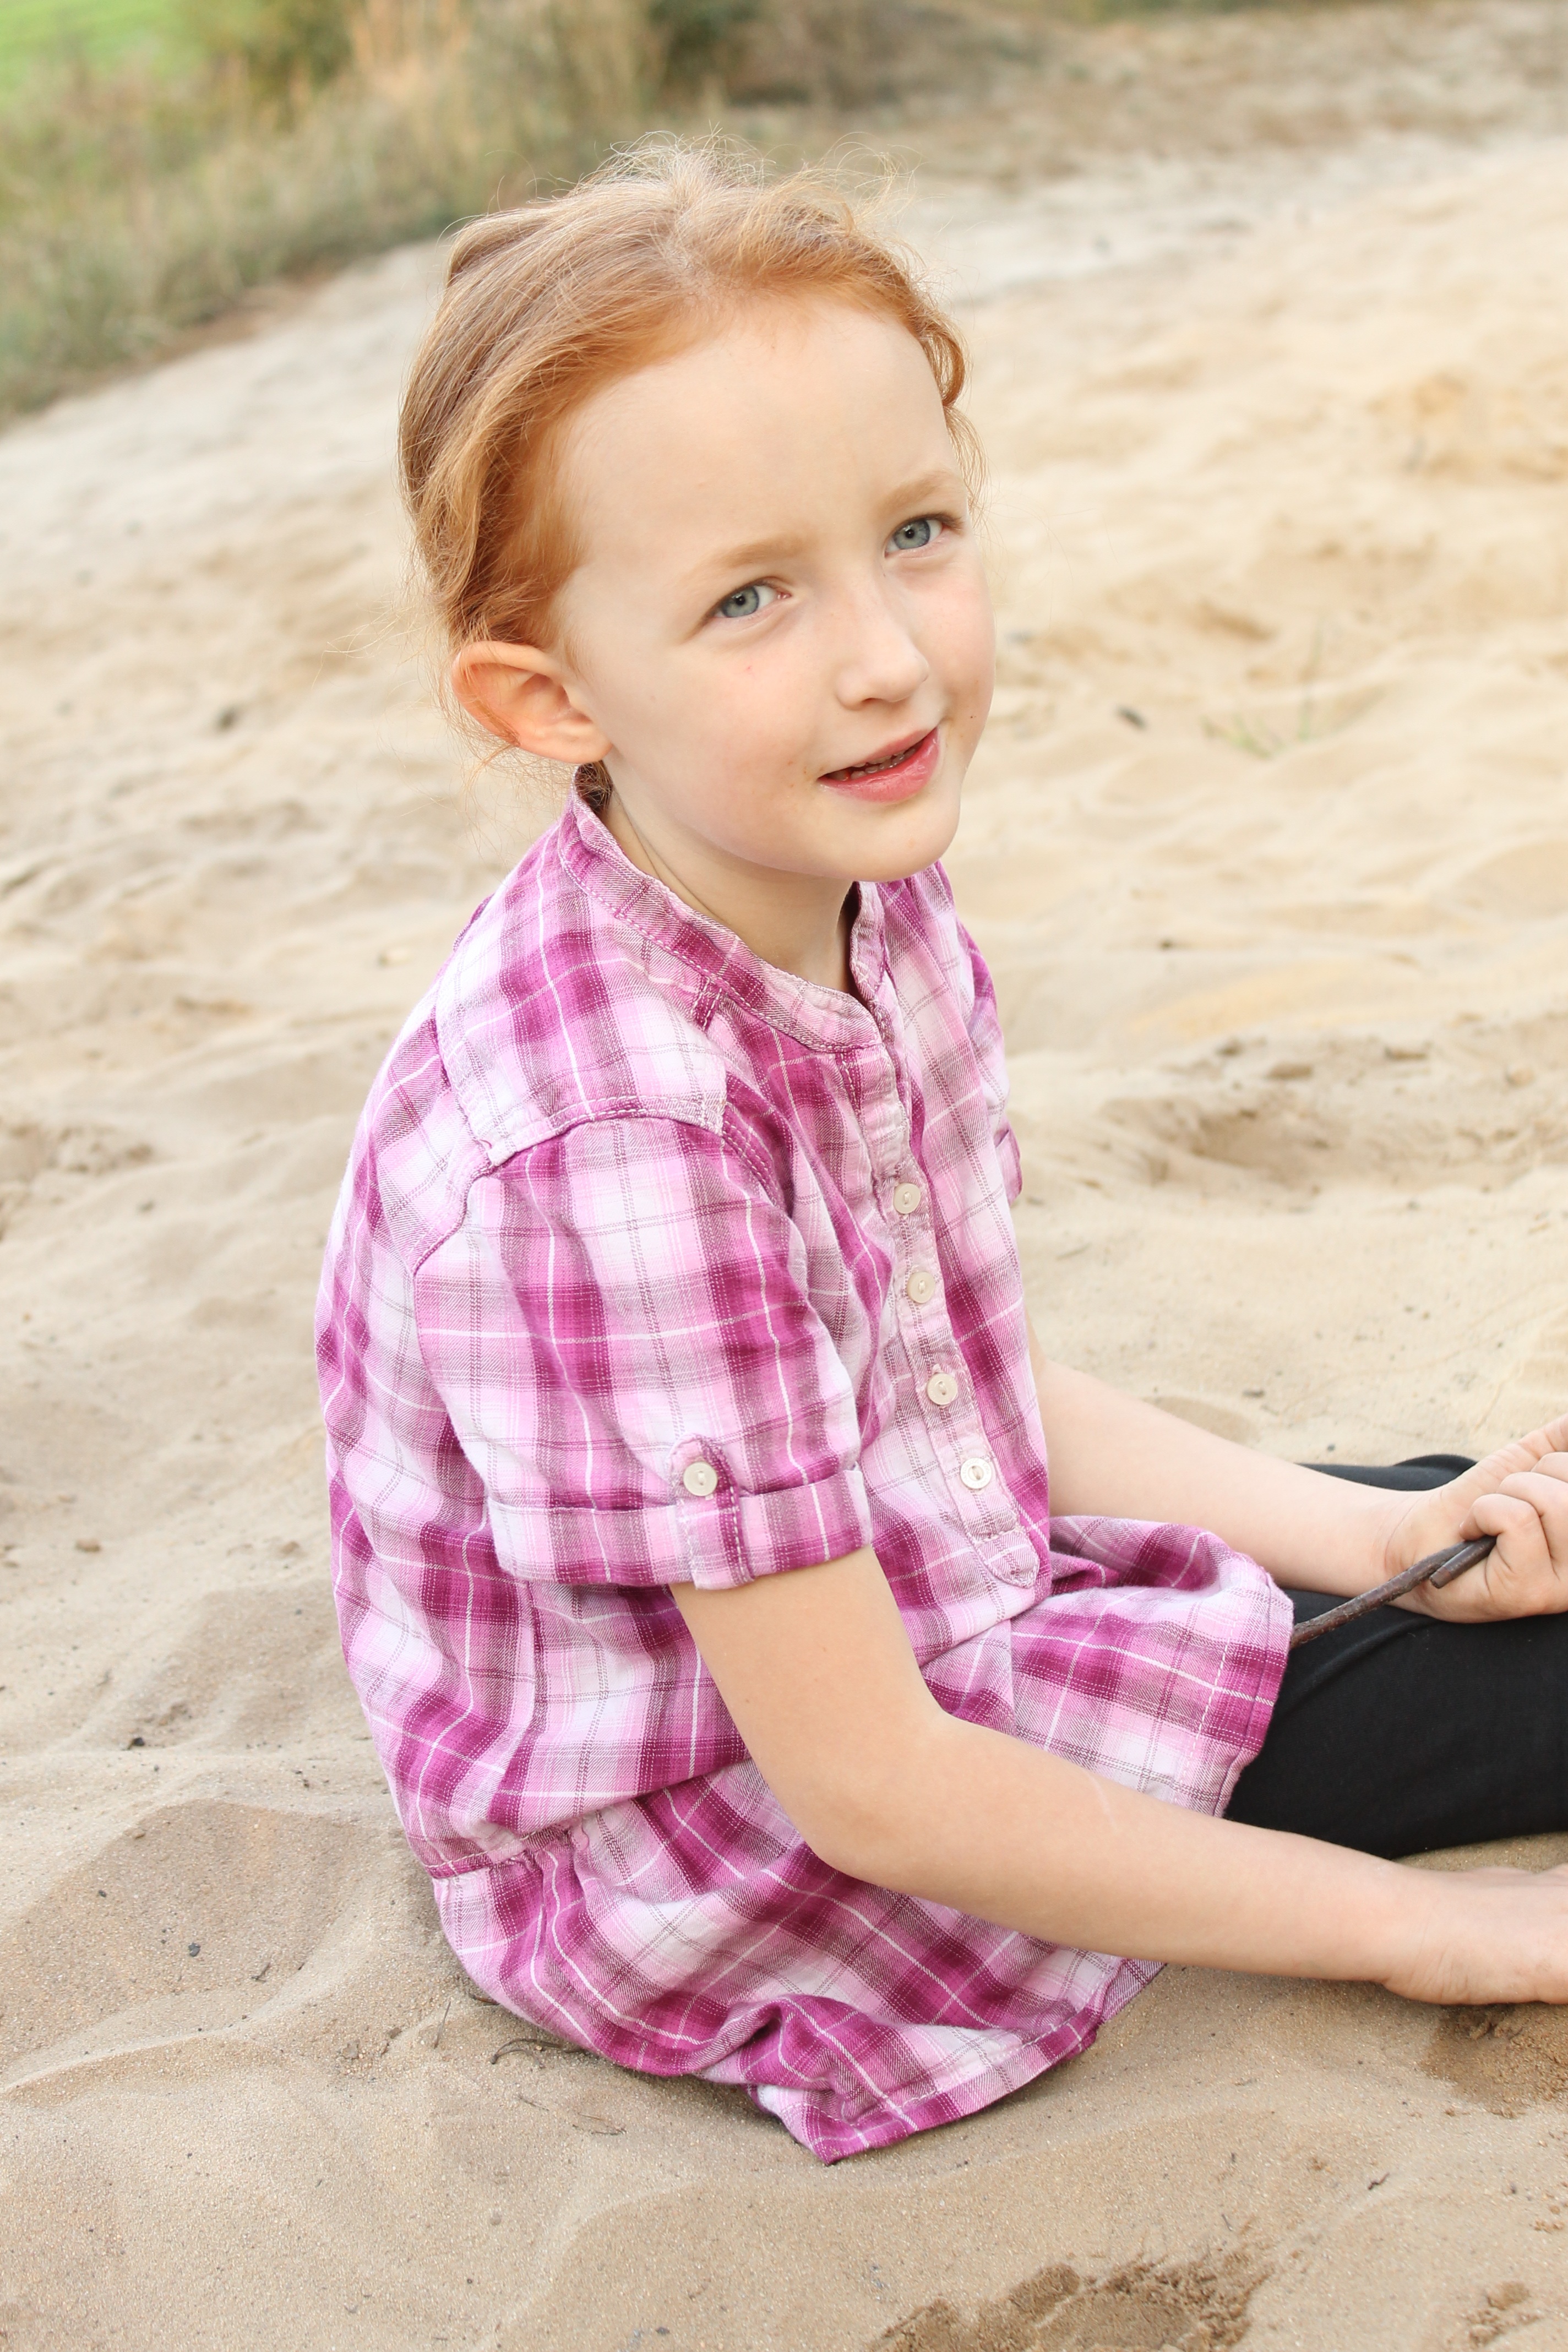
sand, person, girl, photography, play, summer, pattern, portrait, model, spring, sitting, child, clothing, pink, children, dress, holidays, infant, toddler, skin, beauty, photo shoot, unconcern, portrait photography, human positions, child model